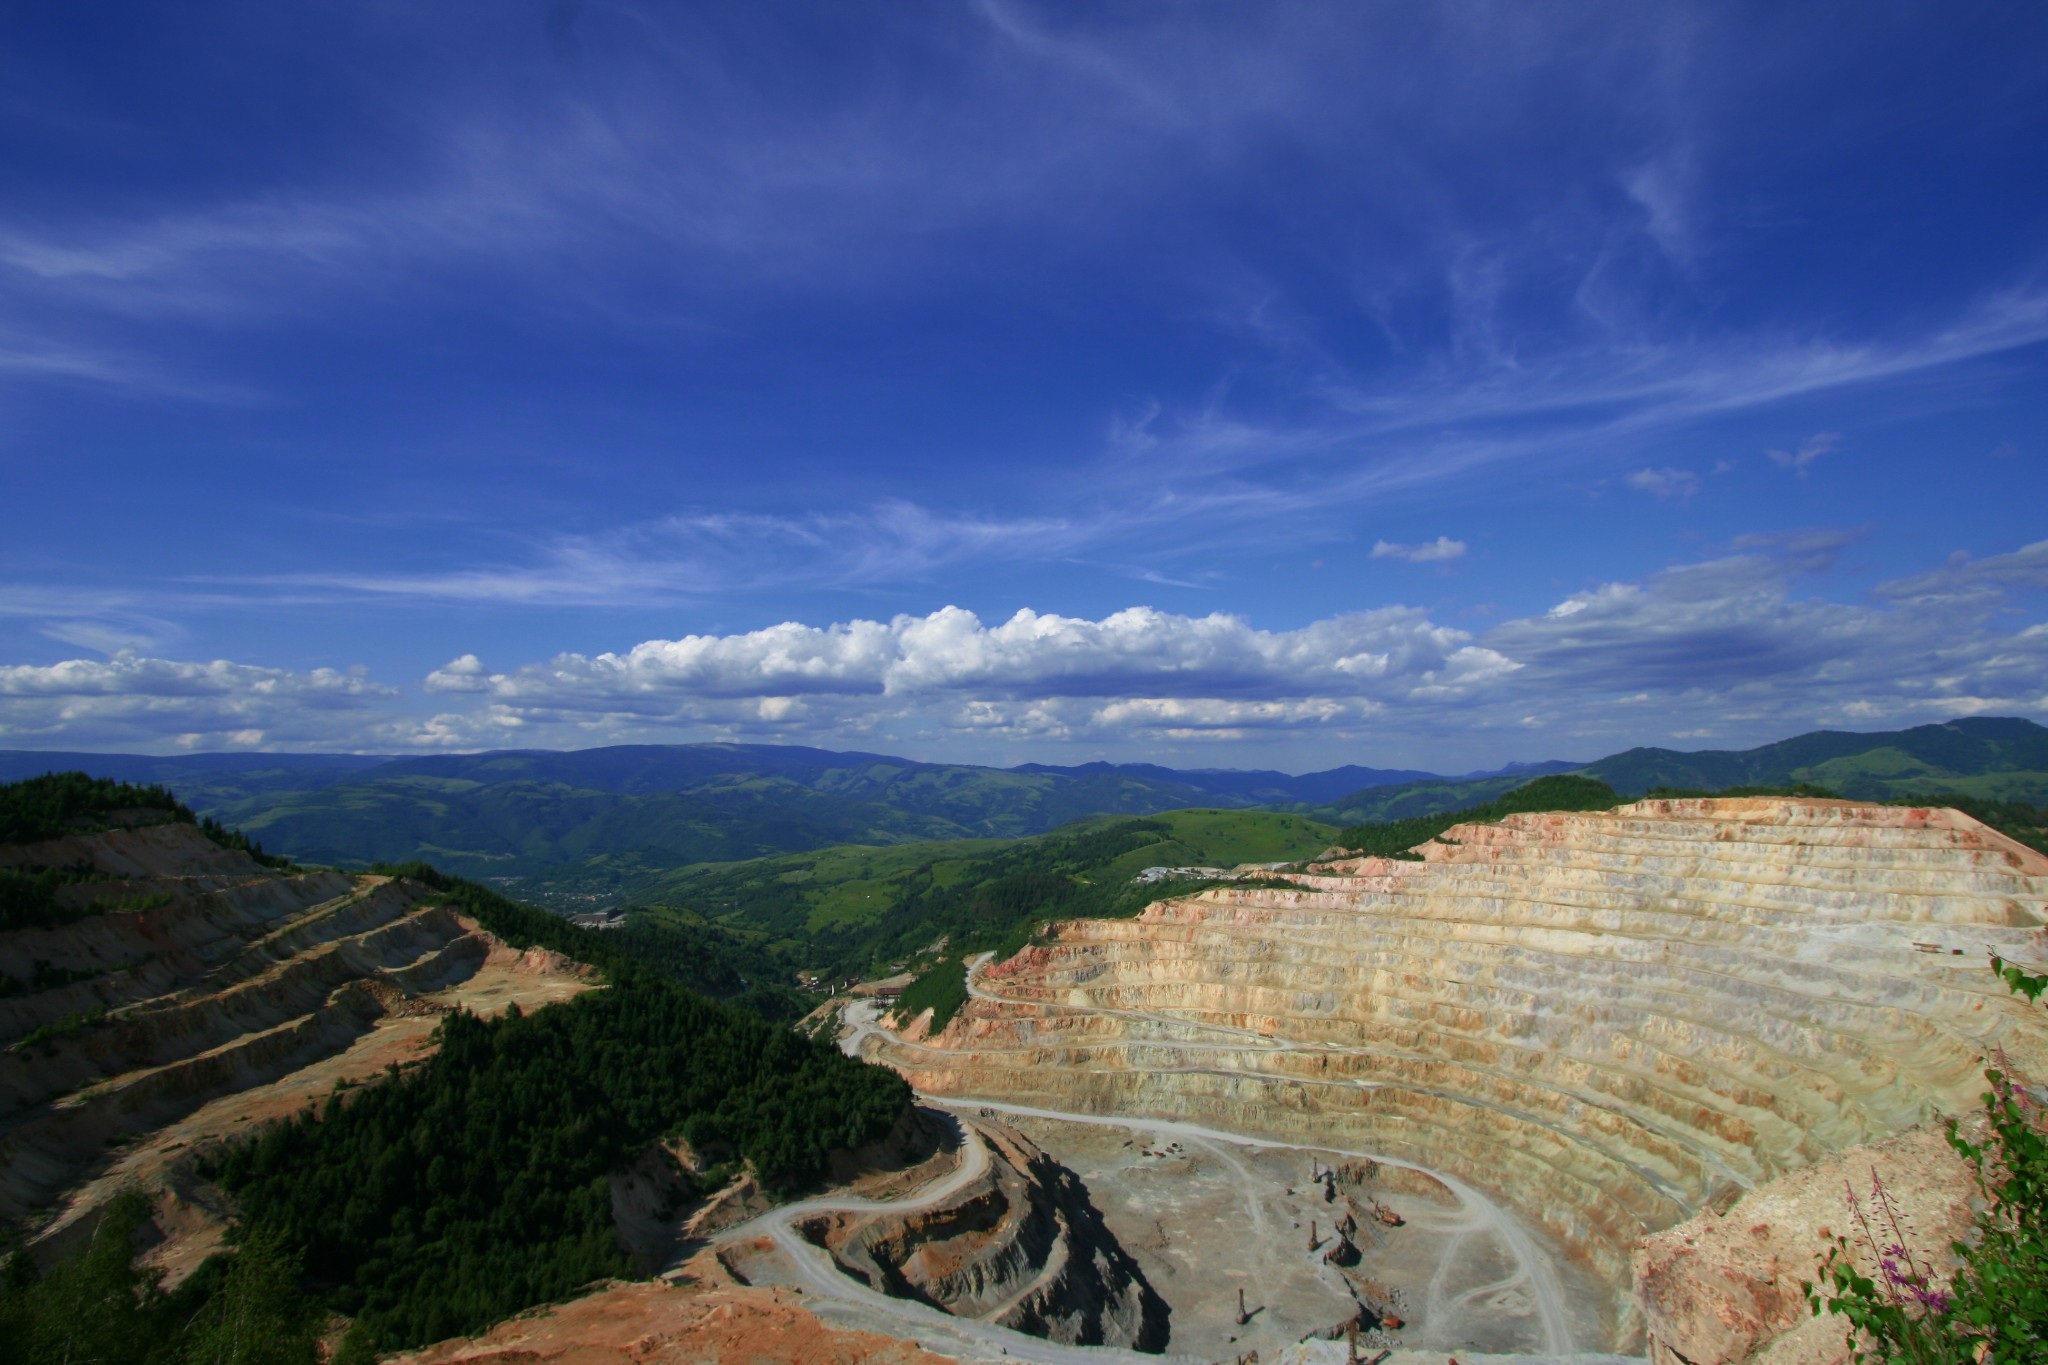
landscape, rock, mountain, cloud, sky, hill, old, valley, mountain range, stone, cliff, industry, environmental, terrain, ridge, deserted, geology, badlands, plateau, mine, ore, site, pollution, pit, mineral, mining, landform, mountain pass, geographical feature, mountainous landforms, open pit, mining site